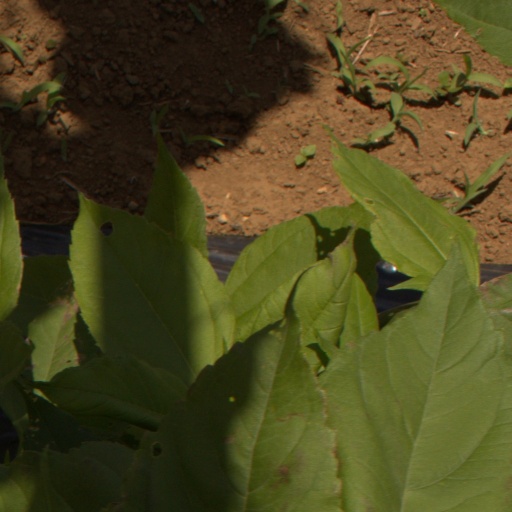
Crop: Jerusalem artichoke